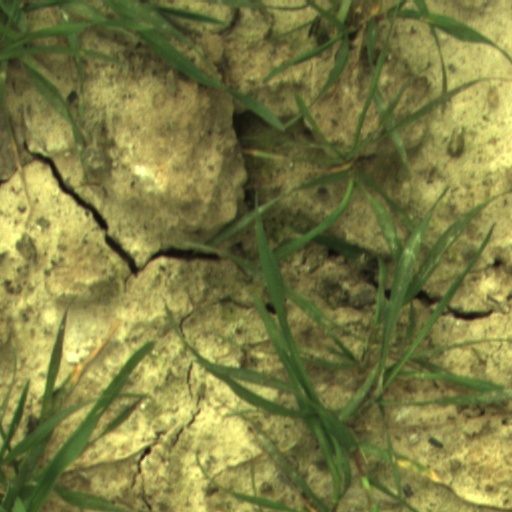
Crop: wheat